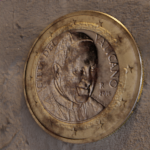
Coin value: 1euro
Country: va
Edition: 2016